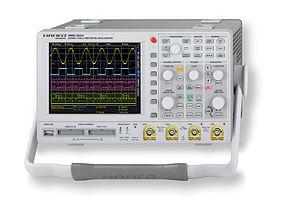
HAMEG Instruments GmbH est un fabricant de matériel technique servant à l'étude des phénomènes physiques. Fondé en 1957,